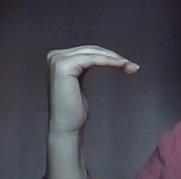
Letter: haa